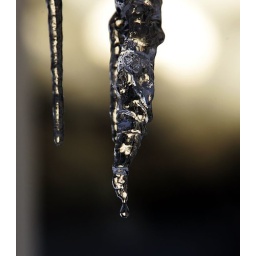
Ice drops from the roof outside my window in Uddevalla Sweden